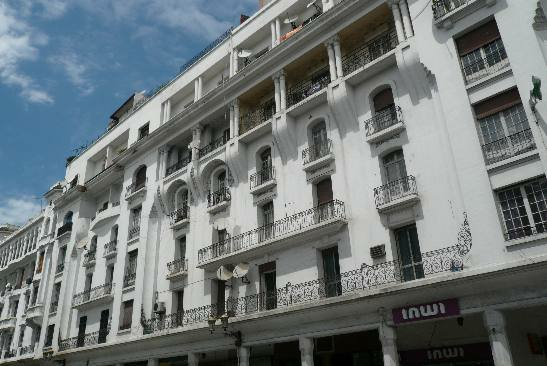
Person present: No